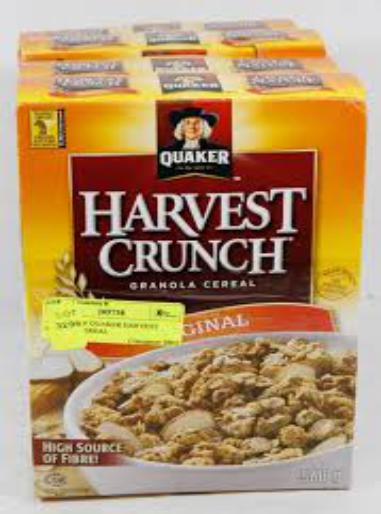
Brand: Harvest Crunch
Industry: Food